Laffa

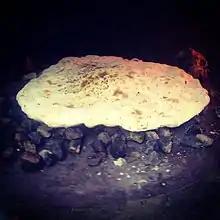
Laffa baking in a coal-fired oven

Laffa is prepared by creating a dough typically made up of flour, water, yeast, salt, sugar, and olive oil and combined over a long fermentation process. The dough is kneaded and then often left to rise for several hours or overnight. It is then divided into several balls of dough, which are then left to rise again. Afterwards, the dough is then rolled out into a large, thin piece, much thinner than a pita, and cooked for several minutes until it has risen slightly and cooked through. For the cooking process, laffa was traditionally baked in a wood- or coal-fired oven, similar to a tandoor. In modern times a pizza oven, outdoor grill, stovetop, frying pan, or oven is more often used. After baking, laffa is often finished with olive oil and za'atar.